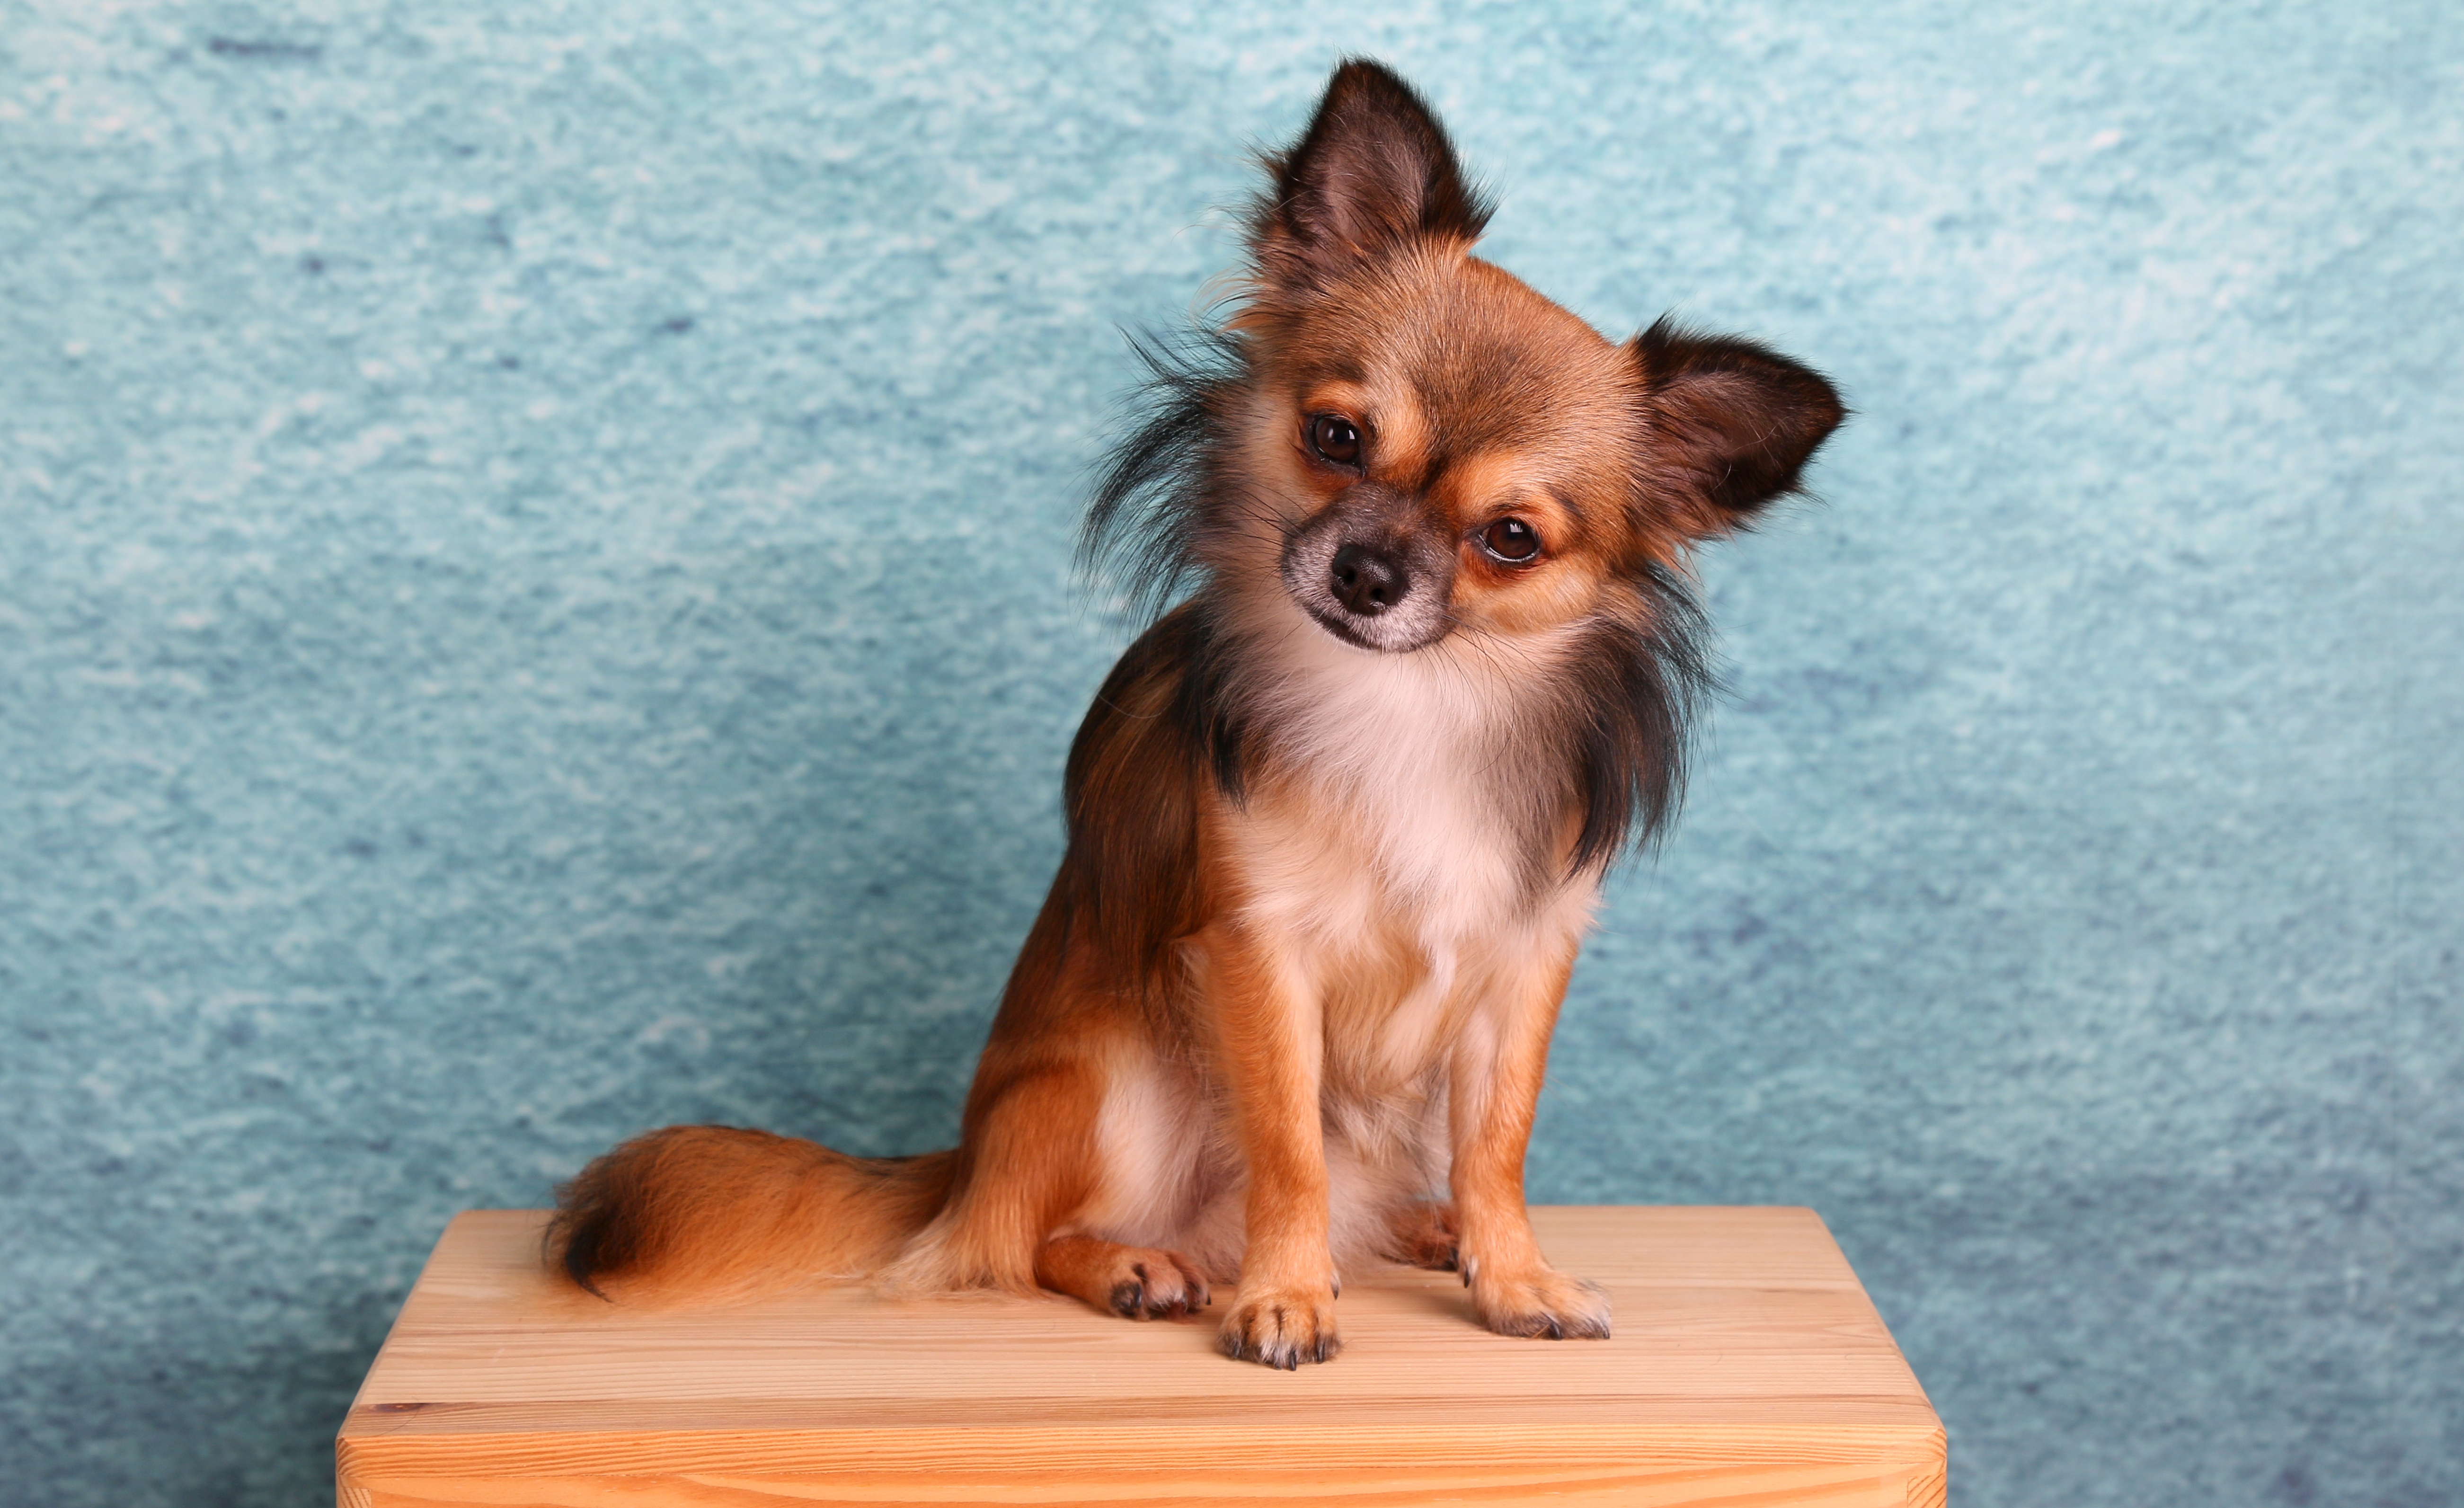
puppy, dog, animal, cute, small, mammal, pets, vertebrate, chihuahua, dog breed, dog like mammal, carnivoran, russkiy toy